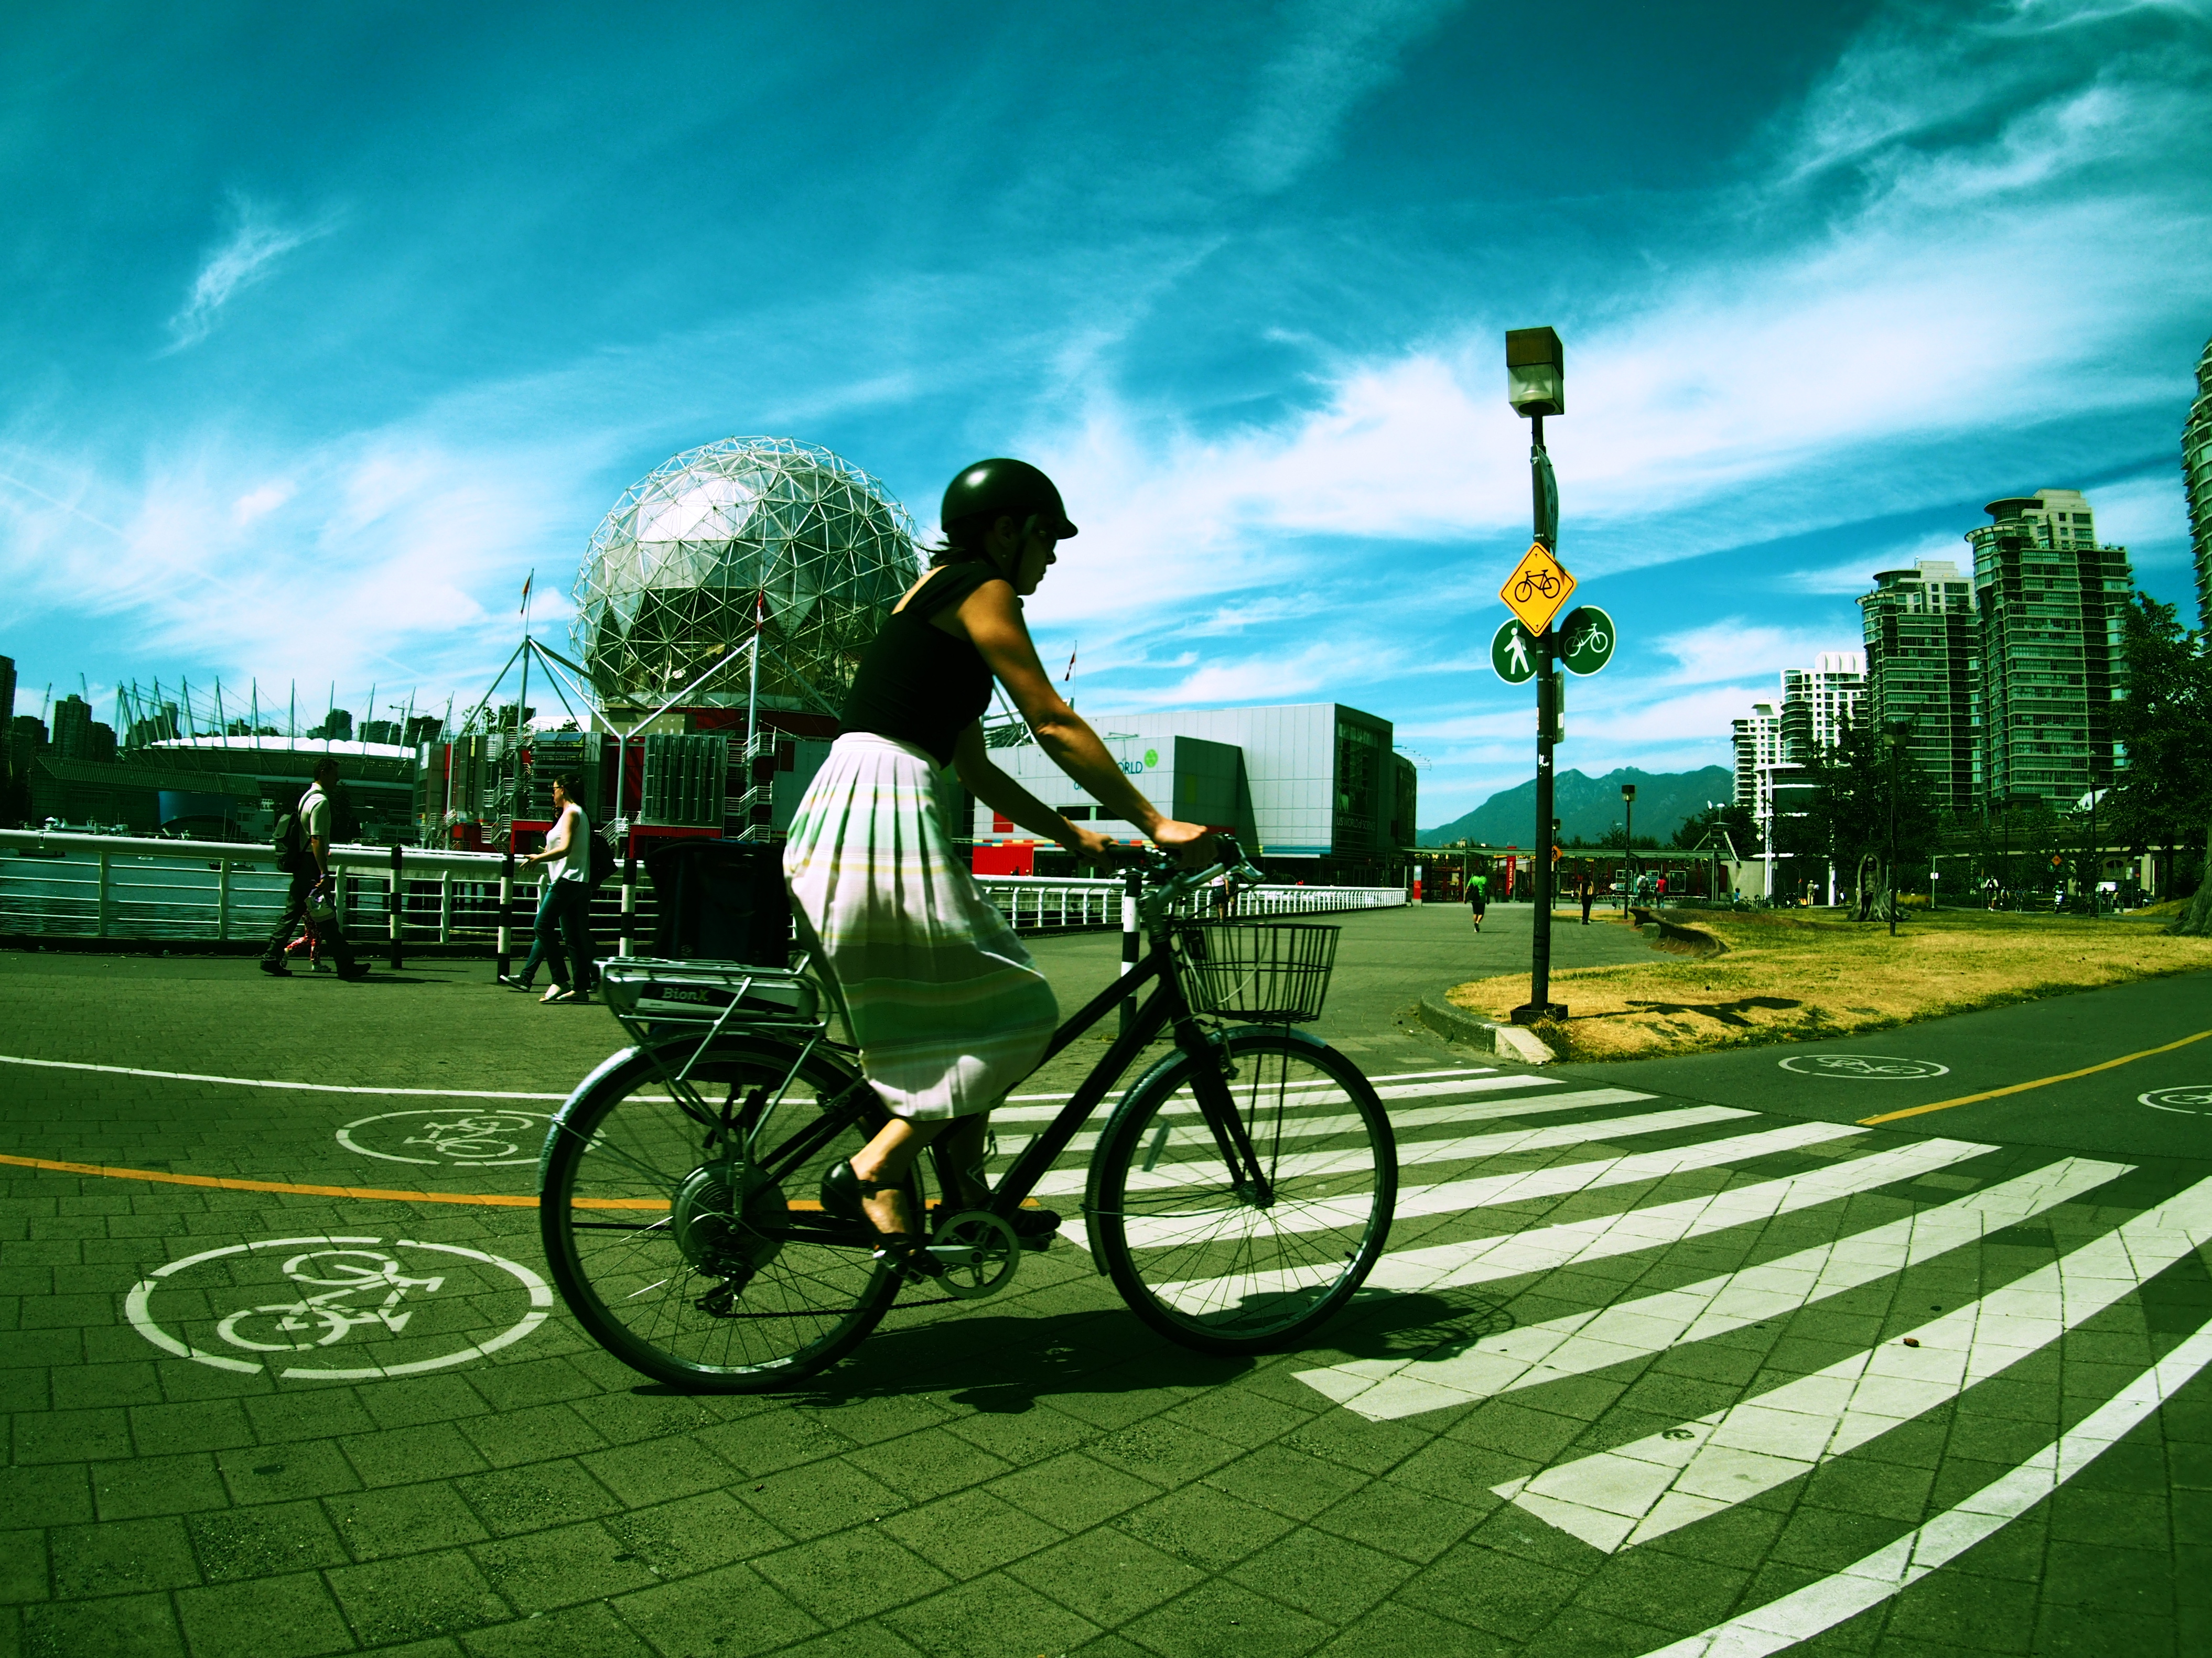
grass, bicycle, green, vehicle, leisure, sports equipment, mountain bike, cycling, sports, cycle sport, bicycle motocross